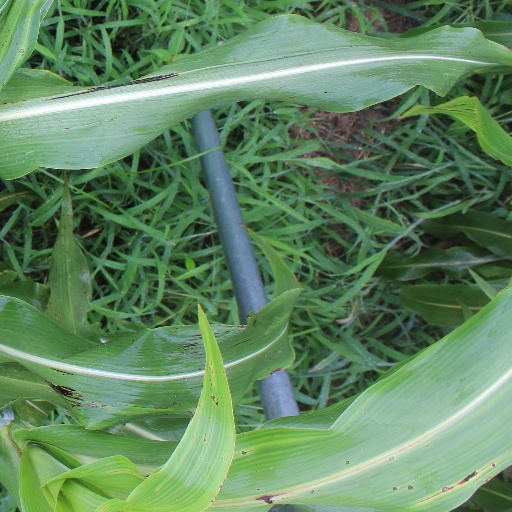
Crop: sorghum